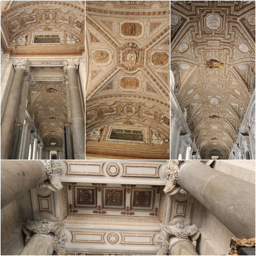
the art design on the ceilings